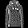
Label: Pullover